40th Daytime Emmy Awards

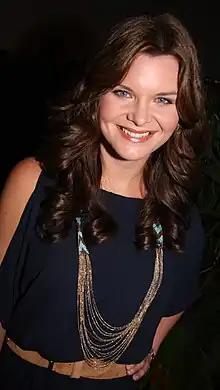
A woman with red hair, wearing a blue outfit

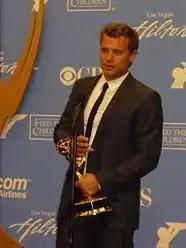
Billy Miller, Outstanding Supporting Actor in a Drama Series winner

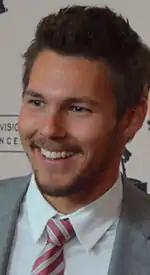
Scott Clifton, Outstanding Supporting Actor in a Drama Series winner

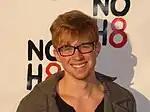
Chandler Massey, Outstanding Younger Actor in a Drama Series winner

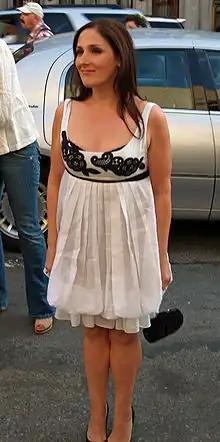
Ricki Lake, Outstanding Talk Show Host winner

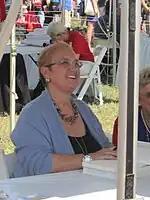
Lidia Bastianich, Outstanding Culinary Host winner

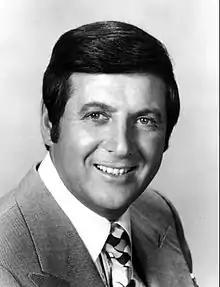
Monty Hall, Lifetime Achievement Award recipient

In the lists below, the winner of the category is shown first, with a double-dagger, followed by the other nominees.